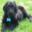
Label: dog